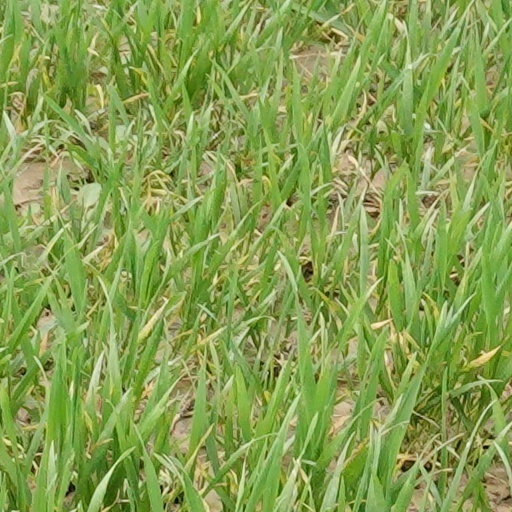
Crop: wheat